Yuriy Nikiforov

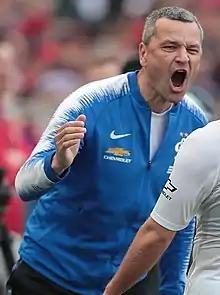
Nikiforov as coach of Dynamo Moscow in 2019

Yuriy Valeryevich Nikiforov (alternate spelling Valeriovych; , ; born 16 September 1970) is a professional football coach and a former player who played mainly as a central defender. He is an assistant coach with the Russia national team.